Vandenberg Space Launch Complex 3

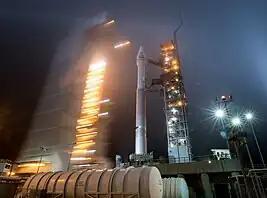
The mobile launcher platform at SLC-3E rolls back prior to the launch of "InSight" in May 2018

Space Launch Complex 3 (SLC-3) is a launch site at Vandenberg Space Force Base that consists of two separate launch pads. Space Launch Complex 3 East (SLC-3E) was used by the Atlas V launch vehicle before it was decommissioned in August 2021 with the final launch taking place on November 10, 2022, at 09:49, while Space Launch Complex 3 West (SLC-3W) has been demolished.